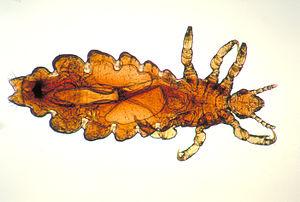
Le terme de pou est un nom vernaculaire ambigu qui désigne avant tout, en français, un insecte parasite de l'être humain, Pediculus humanus qui donne la pédiculose du cuir chevelu ou la pédiculose corporelle. À partir de ce sens premier, il a été utilisé pour faire référence à de très nombreux animaux de taille variable et d'appartenances zoologiques variées, mais dont la caractéristique la plus fréquente est qu'il s'agit d'arthropodes — insectes ou crustacés — ectoparasites d'animaux ou de plantes.
Les phthiraptères regroupent aujourd'hui dans un ordre unique l'ensemble des insectes classiquement désignés sous le nom de poux, parmi lesquels le pou de l'Homme. La classification ancienne distinguait comme deux ordres distincts les poux des mammifères, suceurs de sang, des « poux des oiseaux », à l'alimentation plus variée. Il s'agit dans tous les cas d'ectoparasites dépourvus d'ailes.
La pédiculose du cuir chevelu est une parasitose externe contagieuse due aux poux de tête. Cette infestation de la peau se manifeste essentiellement par des sensations de grattage du cuir chevelu. C'est une maladie fréquente et bénigne, pouvant se compliquer de surinfection bactérienne. La pédiculose du cuir chevelu connaît une répartition mondiale indépendante du climat et peut parfois évoluer sur un mode épidémique. Les infestations sont plus fréquentes chez les enfants d'âge scolaire et les sujets en précarité. Le traitement est essentiellement local et médicamenteux, éventuellement associé à des méthodes physiques. La recherche de cas dans l'entourage est indispensable.